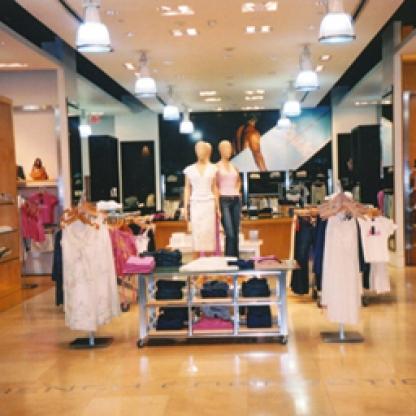
Scene: Indoor